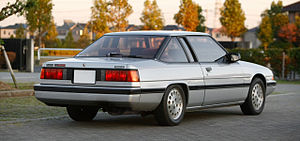
Mazda 929 / Historie / 929 HB
Mazda 929 var en mellem efteråret 1973 og slutningen af 1991 bygget øvre mellemklassebil fra den japanske bilfabrikant Mazda og i perioder mærkets flagskib. I Japan blev bilen solgt under navne som Mazda Luce, Mazda Cosmo eller Ẽfini MS-9.